Alevism

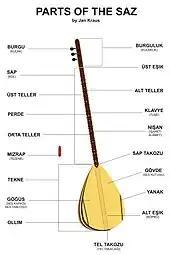
Bağlama

Alevi religious, cultural and other social activities take place in the cemevi "assembly house". The ceremony's prototype is the Muhammad's nocturnal ascent into heaven, where he beheld a gathering of forty saints ("Kırklar Meclisi"), and the ultimate reality made manifest in their leader, Ali.